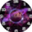
Label: clock